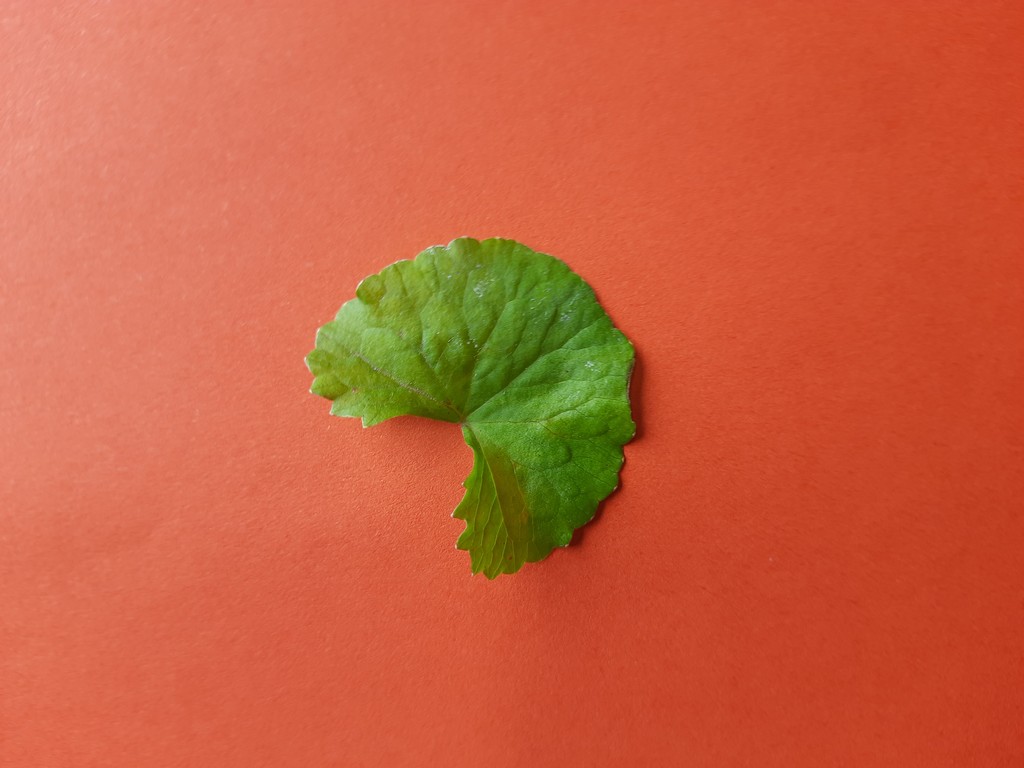
Label: Healthy